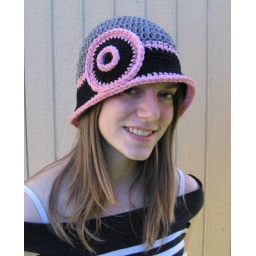
art deco design inspired vintage style cloche hat in heather gray, pink and black.